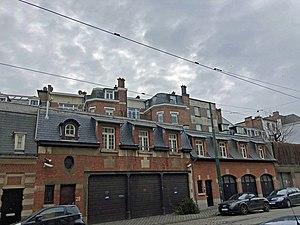
Les chambres de bonnes et garages pour chauffeurs du square du Bois (24-44 Avenue Legrand)
Une chambre de bonne est une pièce séparée d'un appartement au sein d'une maison bourgeoise, généralement aménagée sous les combles, éclairée par des fenêtres de toit et, généralement accessible par des escaliers spécifiques dits de service, initialement conçue pour servir de chambre à l'un des domestiques engagés par la famille occupant le reste de l'habitation.
L'avenue Legrand est une artère qui relie l'avenue Louise à la chaussée de Waterloo.
Une mansarde, ou comble à la Mansart, est un comble brisé dont chaque versant a deux pentes, le brisis et le terrasson, articulés par la ligne de bris.